Culture of Artsakh

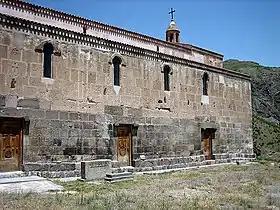
Tzitzernavank Monastery (4th century) after restoration

In the early Middle Ages, Artsakh and neighboring provinces of Utik and Paytakaran, known together as The Eastern Prefectures of Armenia (Armenian: Կողմանք Արևելից Հայոց) became a target of missionary activities of prominent religious leaders from Armenian mainland. The most distinguished of them were St. Gregory the Illuminator (Armenian: Սբ. Գրիգոր Լուսավորիչ, died circa 337 AD), who baptized Armenia into the first Christian state in 301 AD, and St. Mesrob Mashtots (Armenian: Սբ. Մեսրոբ Մաշտոց, 361–440 AD), the scholar who created the Armenian alphabet.